List of cigarette smoke carcinogens

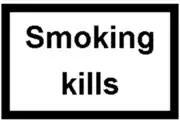
Typical tobacco packaging warning message about the health effect of smoking tobacco

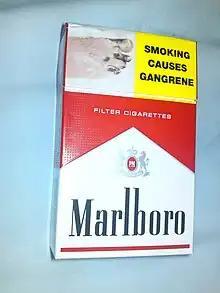
The front of a 20 pack of Marlboro Red cigarettes sold in New Zealand.

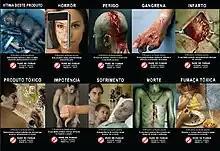
Brazil's third batch of graphic images (since replaced), mandatory on all cigarette packs.

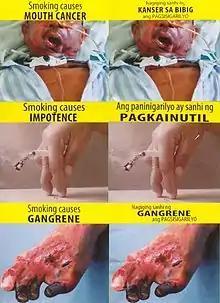
Philippines. Graphic tobacco packaging warning messages from 2016 to 2018.

Commercial tobacco smoke is a mixture of more than 5,000 chemicals. A 2011 report in the International Journal of Environmental Research and Public Health (IJERPH) lists 65 carcinogens or possible carcinogens: "Our list of hazardous smoke components includes all nine components reported in mainstream cigarette smoke that are known human carcinogens (IARC Group I carcinogens), as well as all nine components that are probably carcinogenic to humans (IARC Group 2A carcinogens). In addition, it contains 34 of the 48 components that are possibly carcinogenic to humans (IARC Group 2B carcinogens)."